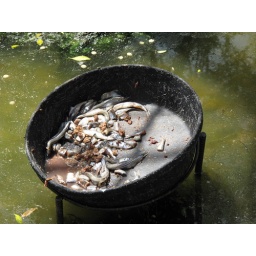
Swimmin in a fish bowl